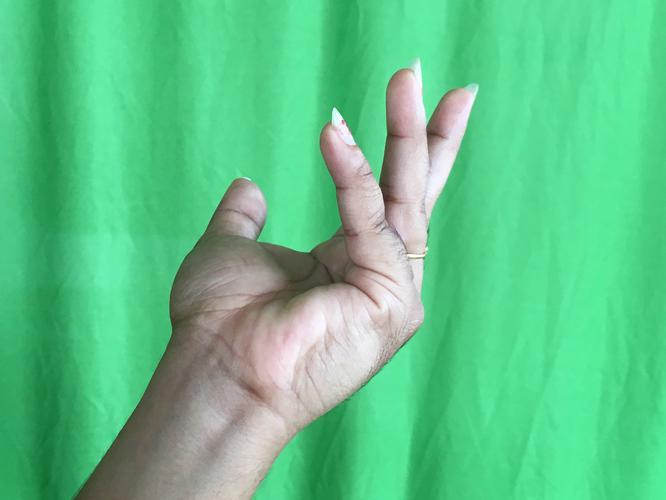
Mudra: Alapadmam
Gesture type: single_hand